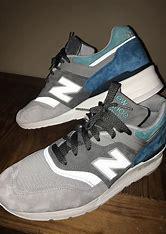
Brand: New
Model: Balance 998